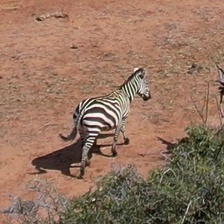
Pose orientation: back-right